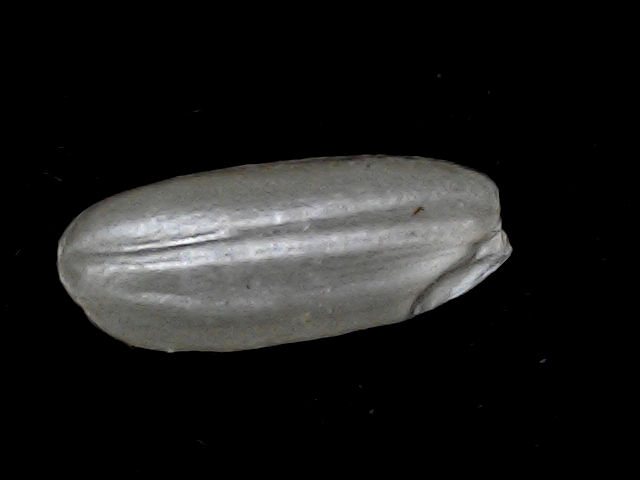
Rice variety: BD51